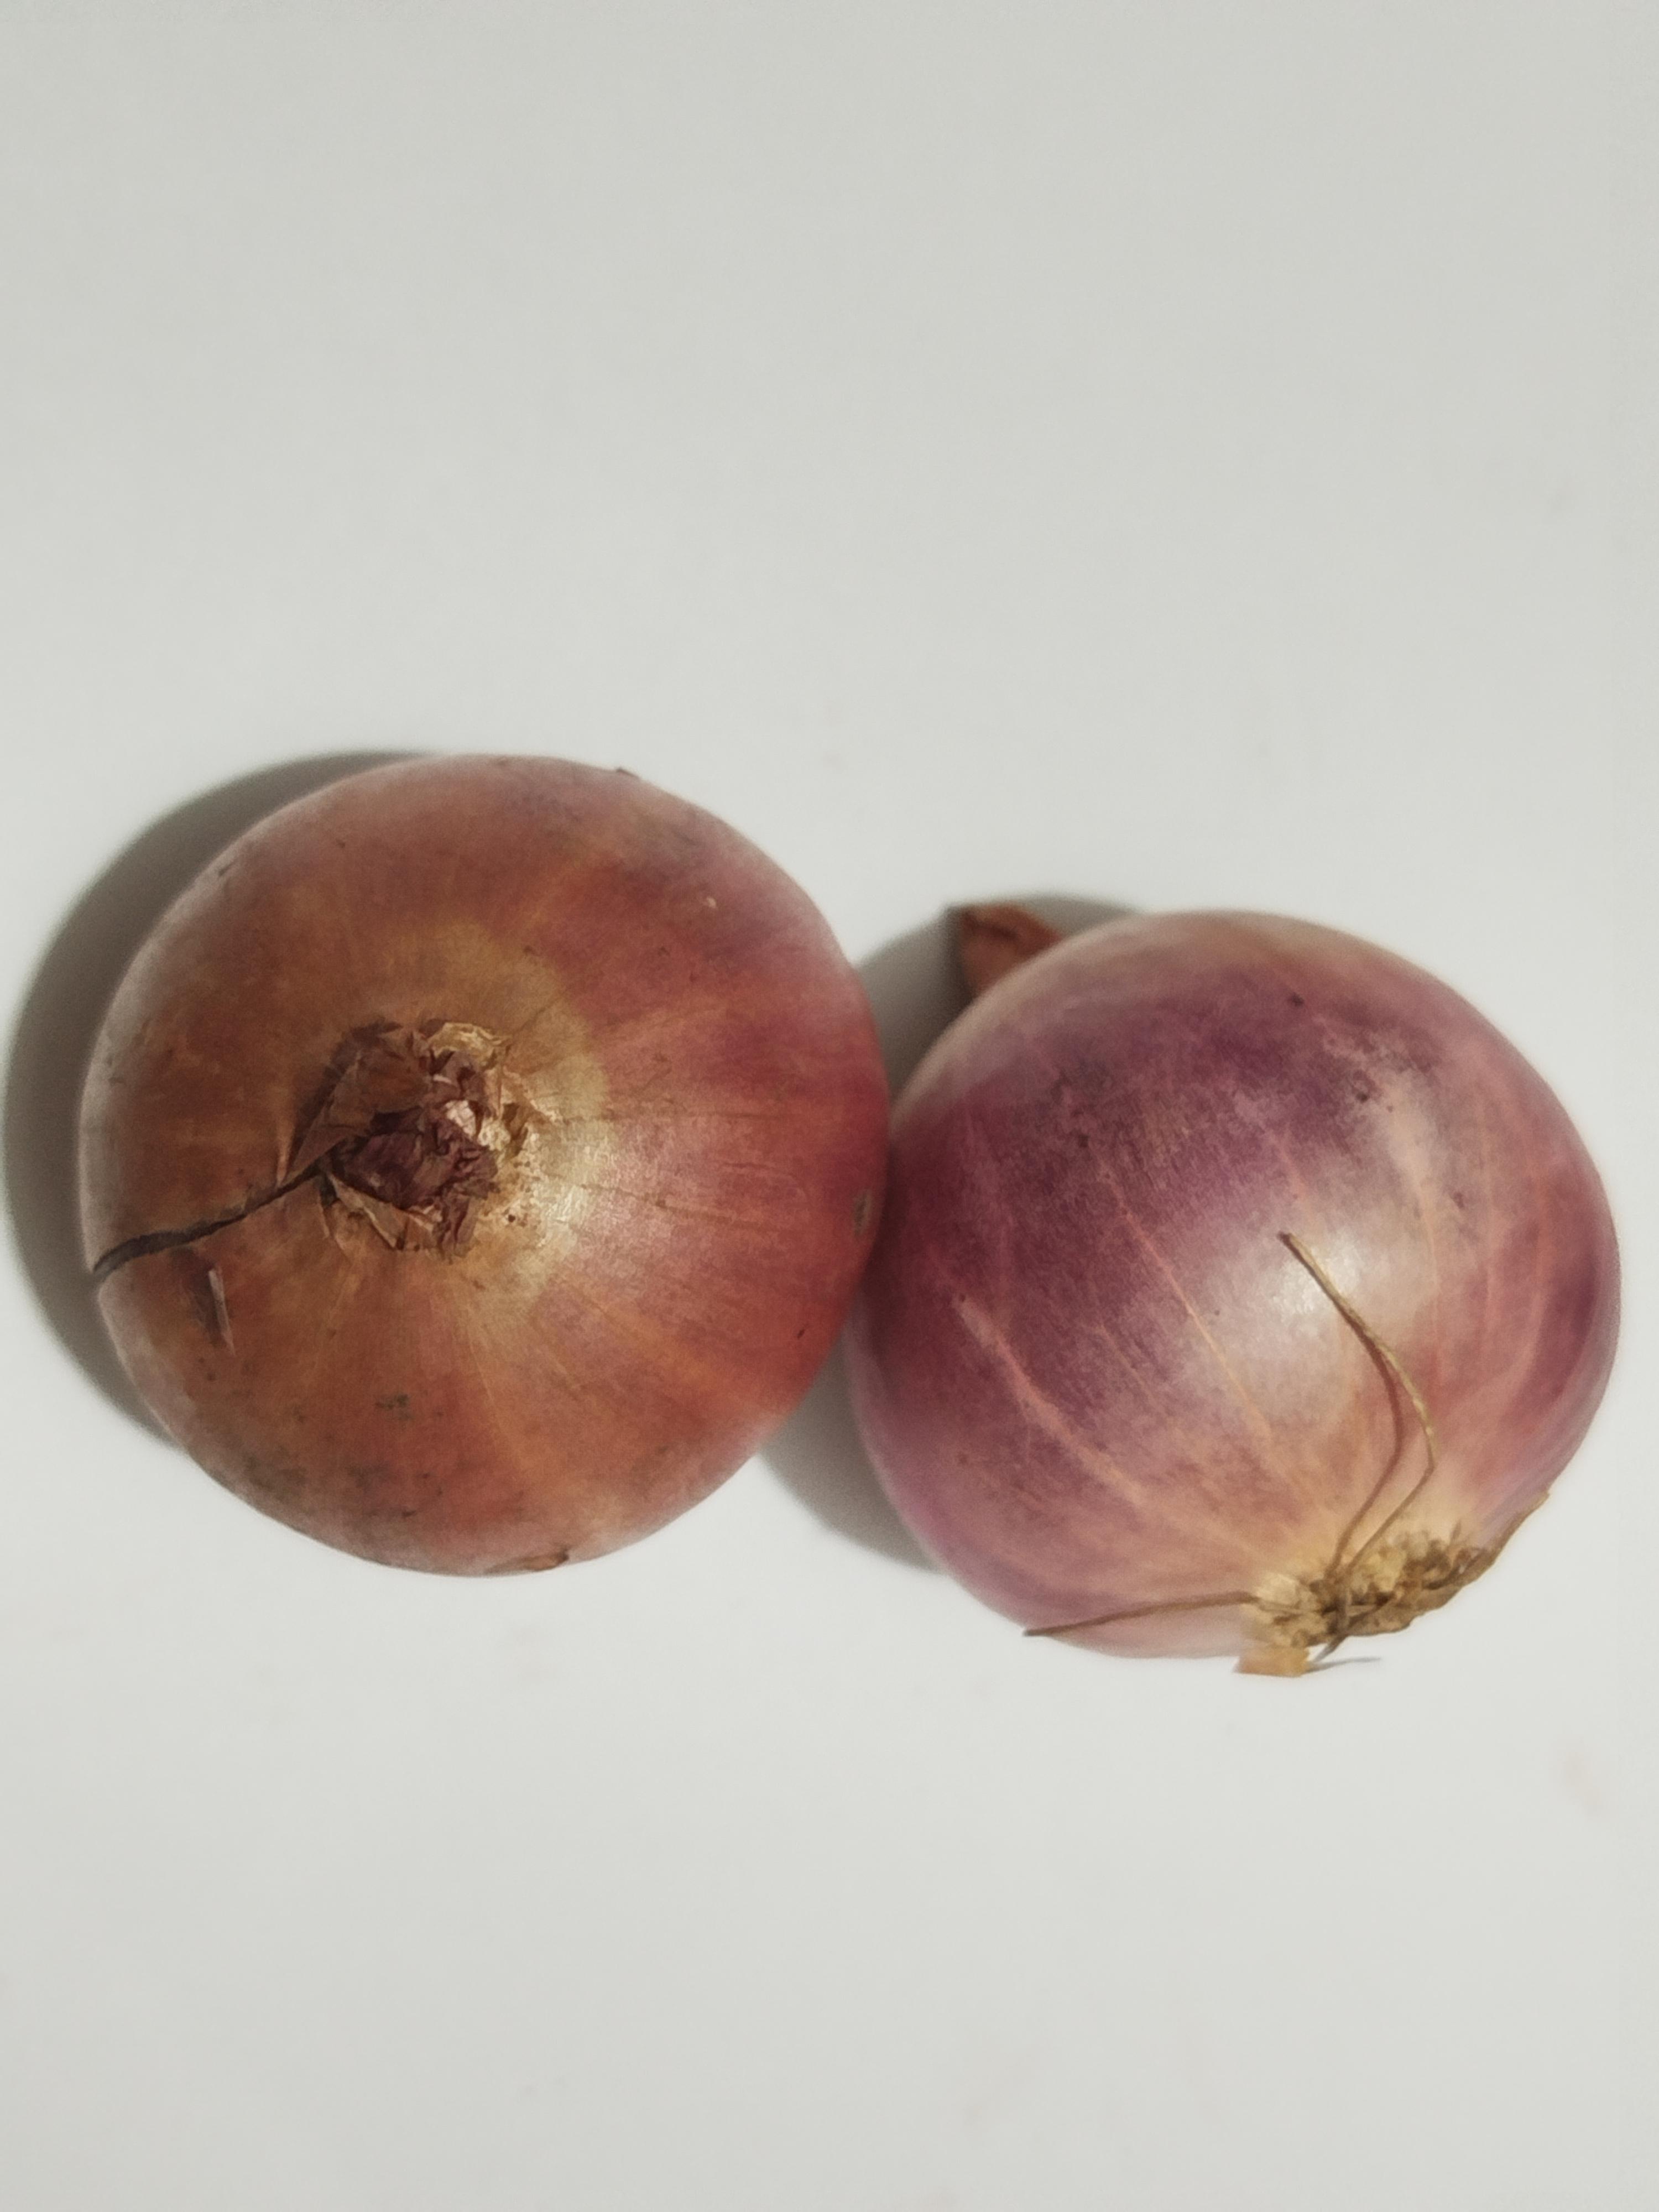
Label: Onion